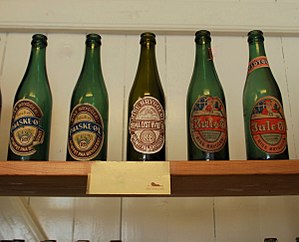
Rise Bryggeri
Rise Bryggeris øl i 1950erne
Rise Bryggeris øl fra 1950erne
Rise Bryggeri – Aeroe Brewery A/S er et mikrobryggeri med cafe, der i 2004 blev etableret i Store Rise på Ærø. Bryggeribygningen er fra 1880'erne og blev oprindeligt bygget som mejeri. Bryggeriet ligger ved siden af en vandkilde, som i dag tilhører Rise Vandværk; kilden benyttes i produktionen.